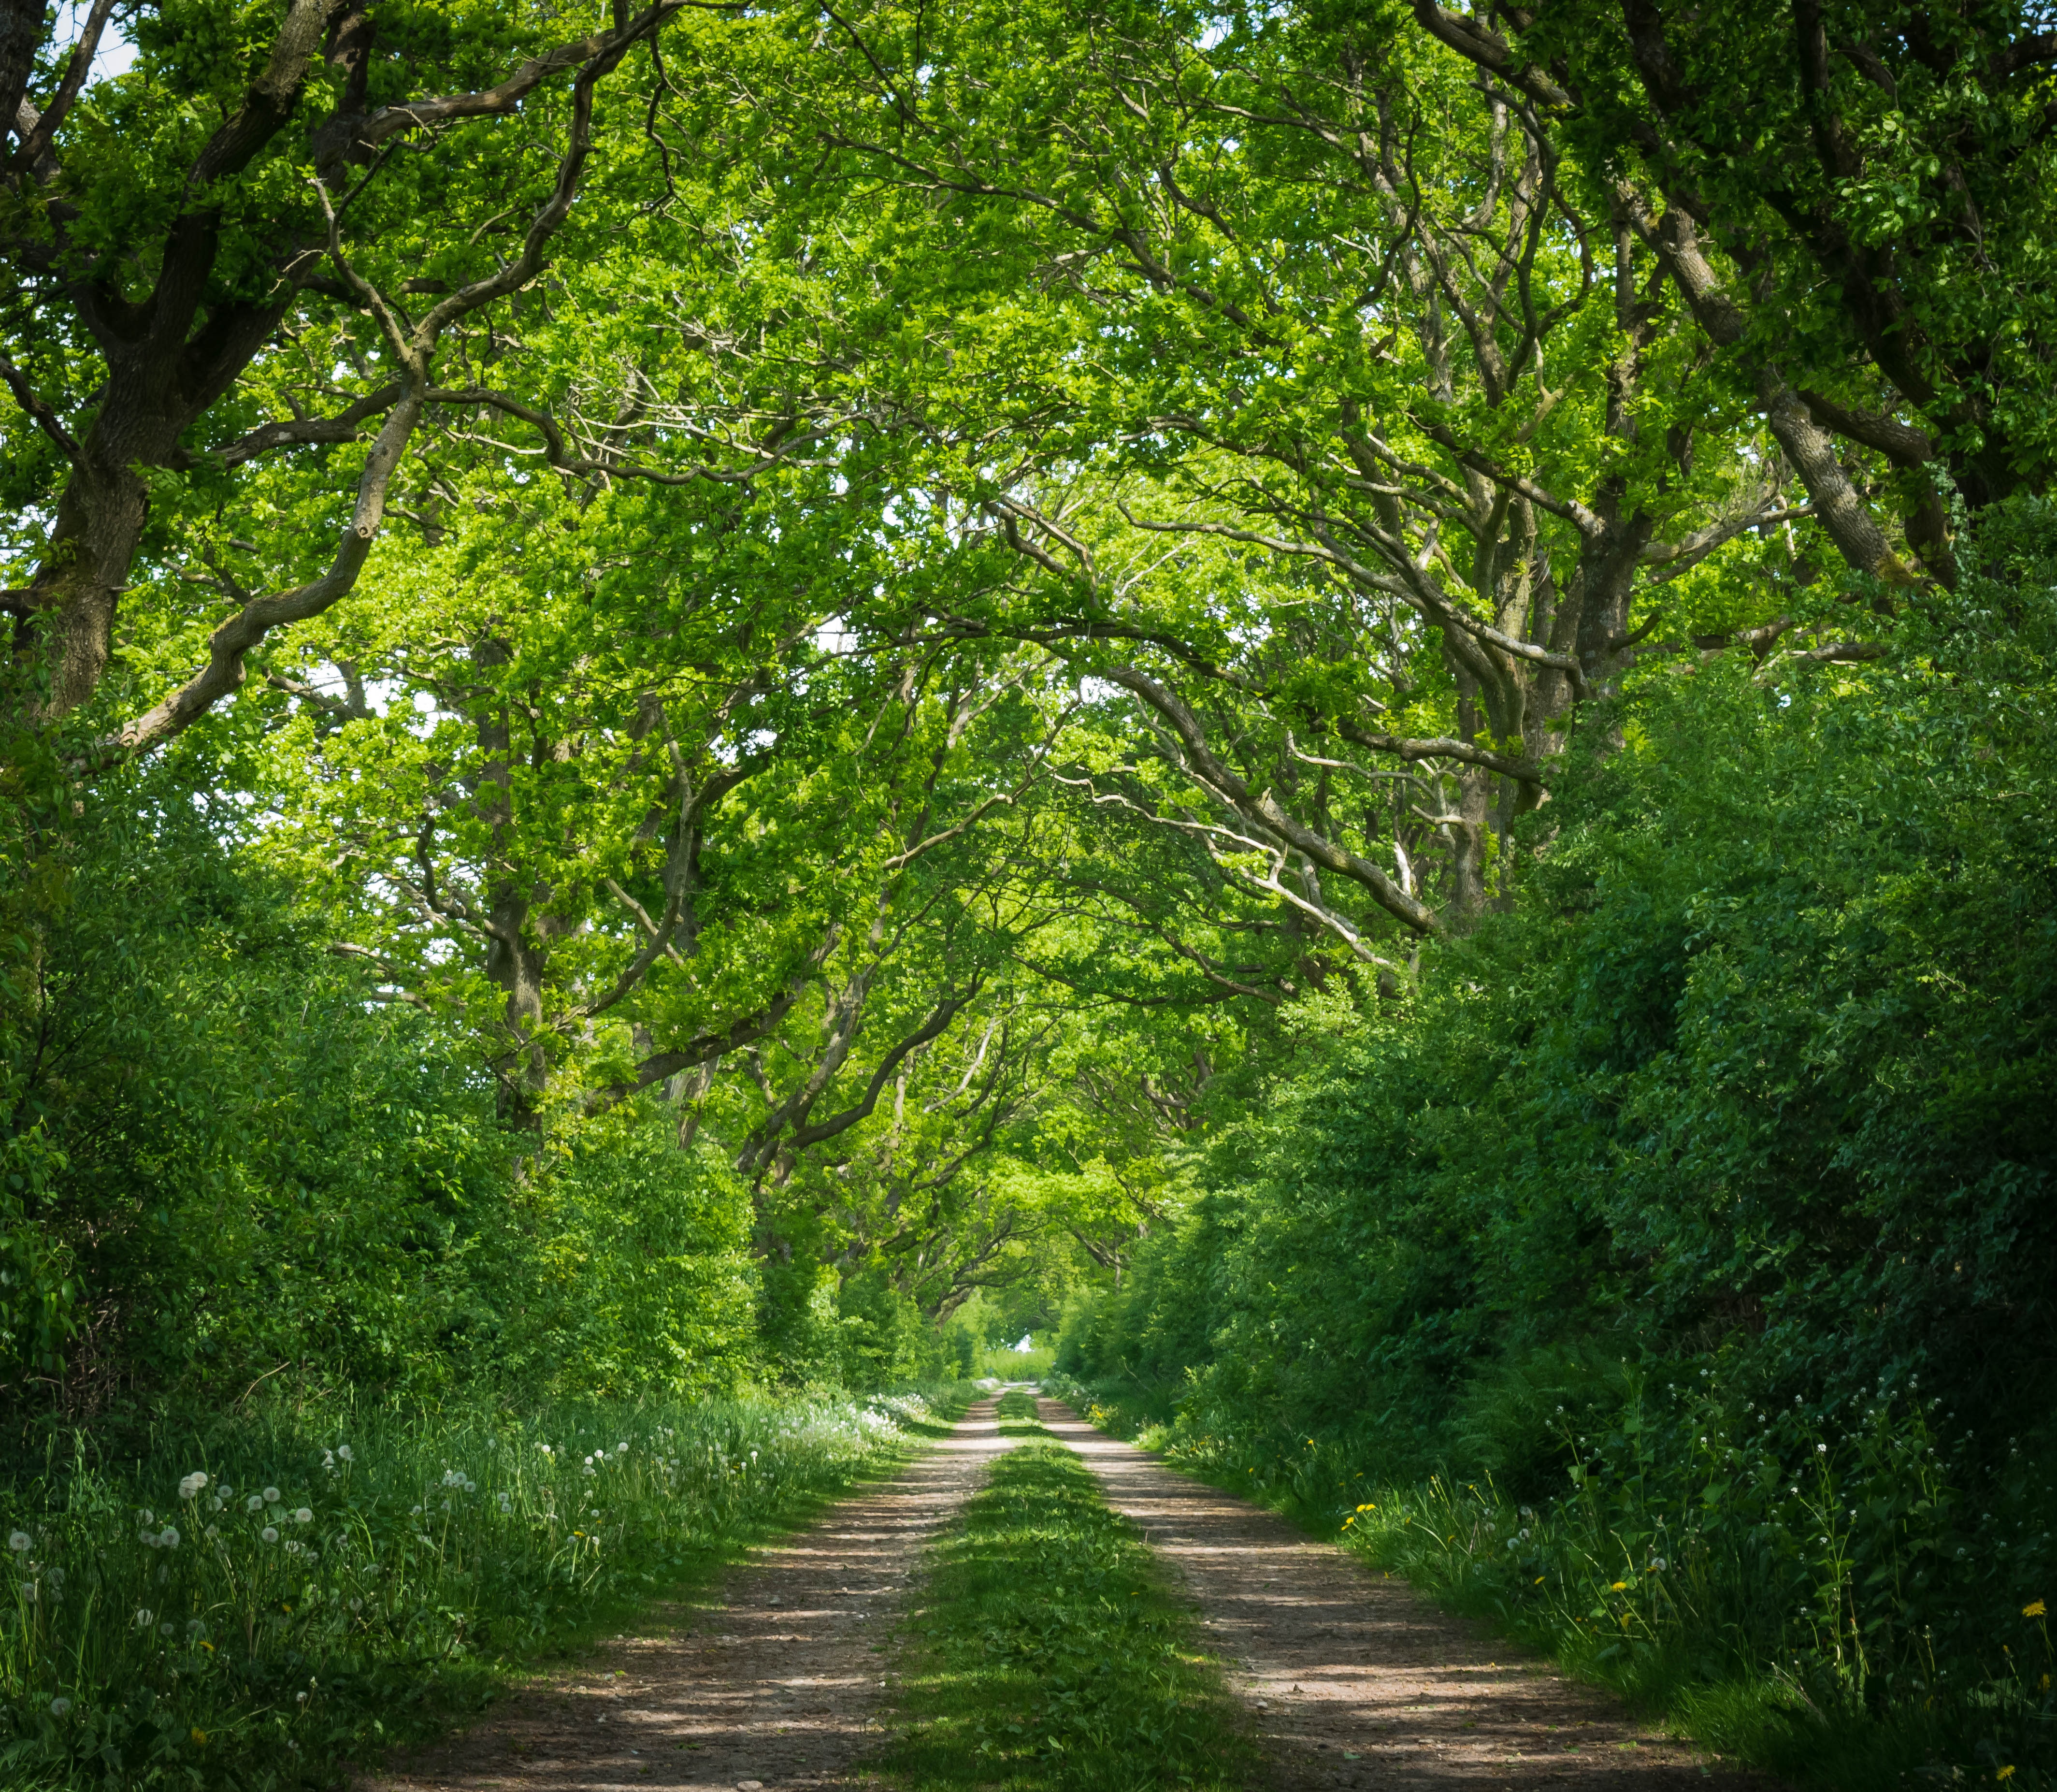
tree, nature, forest, branch, plant, hiking, trail, meadow, sunlight, leaf, flower, mystical, green, jungle, autumn, botany, garden, trees, avenue, vegetation, shrub, rainforest, deciduous, plantation, grove, woodland, habitat, mood, away, ecosystem, recovery, forest path, biome, old growth forest, natural environment, woody plant, temperate broadleaf and mixed forest